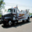
Label: truck